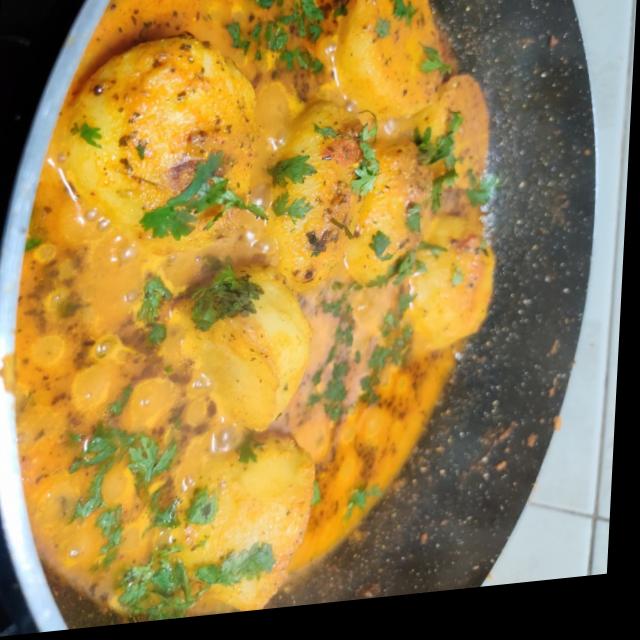
Dish: dum_aloo